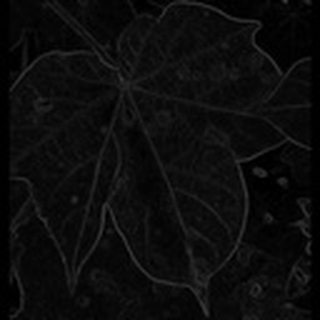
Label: cotton_target_spot